Samurai

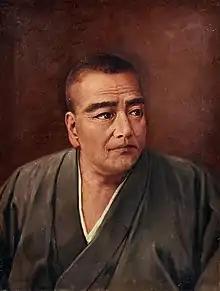
Saigo Takamori is romanticized as the last samurai. He led a failed rebellion against the new government which saw his kind as obsolete and troublesome.

In the late 1500s, trade between Japan and Southeast Asia accelerated and increased exponentially when the Tokugawa shogunate was established in the early 1600s. The destinations of the trading ships, the red seal ships, were Thailand, the Philippines, Vietnam, Cambodia, etc. Many Japanese moved to Southeast Asia and established Japanese towns there. Many samurai, or rōnin, who had lost their masters after the Battle of Sekigahara, lived in the Japanese towns. The Spaniards in the Philippines, the Dutch of the Dutch East India Company, and the Thais of the Ayutthaya Kingdom saw the value of these samurai as mercenaries and recruited them. The most famous of these mercenaries was Yamada Nagamasa. He was originally a palanquin bearer who belonged to the lowest end of the samurai class, but he rose to prominence in the Ayutthaya Kingdom, now in southern Thailand, and became governor of the Nakhon Si Thammarat Kingdom. When the policy of national isolation ("sakoku") was established in 1639, trade between Japan and Southeast Asia ceased, and records of Japanese activities in Southeast Asia were lost for many years after 1688.